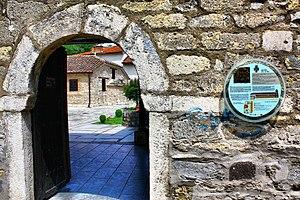
L'église Saint-Sauveur ou de l'Ascension est une église orthodoxe située à Skopje, en Macédoine du Nord. Elle se trouve dans le centre de la ville, dans le vieux bazar et en contrebas de la forteresse.